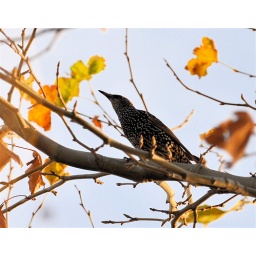
A bird sits in a tree at sunset near the entrance to the old Philadelphia Navy Yard